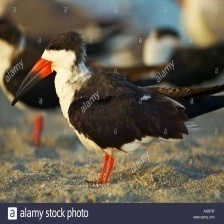
Species: BLACK SKIMMER
Scientific name: RYNCHOPS NIGER